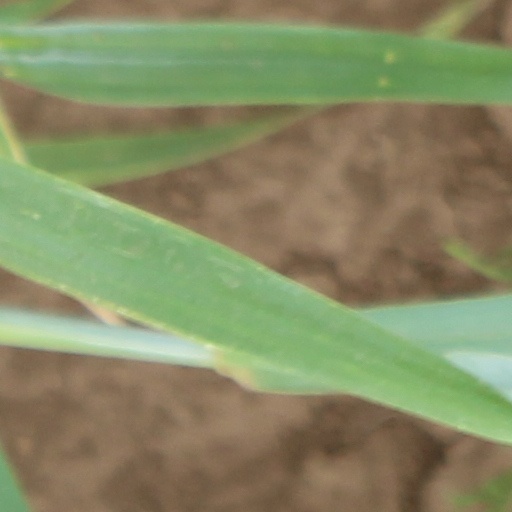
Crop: wheat